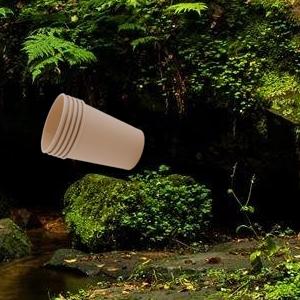
Label: cups